Maître de Chaource

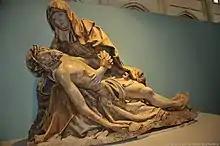
Full view of Bayel work

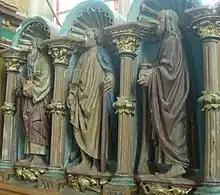
Part of the Marigny-le-Châtel altarpiece

The altarpiece in the church of Saint Maurice in Marigny-le-Châtel depicts the six apostles and is attributed to the Maître de Chaource by most scholars. The church dates back to the 12th century and was originally called St-Pierre-ès-Liens.